Hineno Station

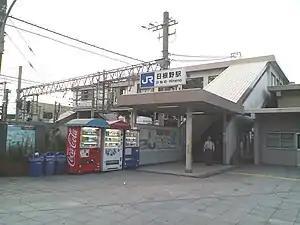
Hineno Station, June 2007

is a junction passenger railway station located in the city of Izumisano, Osaka Prefecture, Japan, operated by the West Japan Railway Company (JR West)